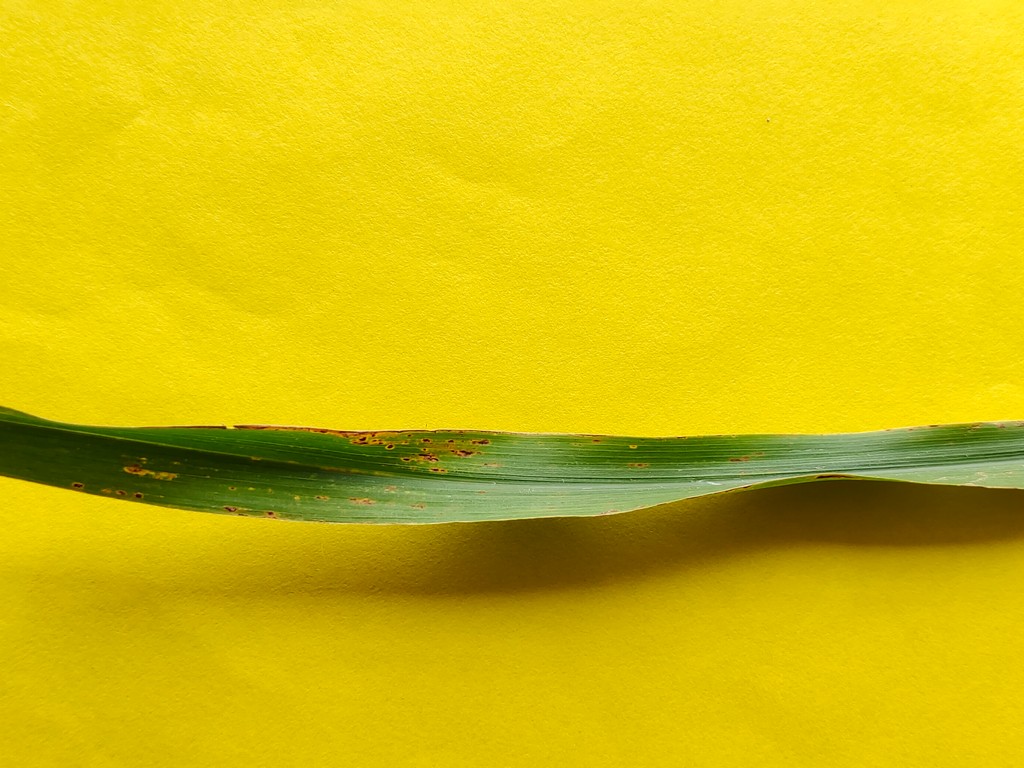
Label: Unhealthy